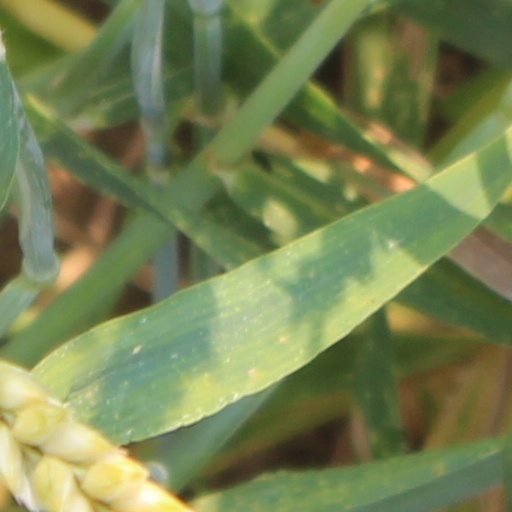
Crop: wheat